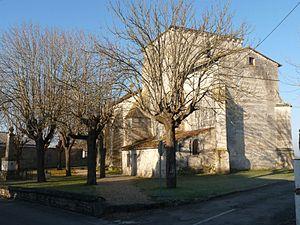
église de St-Fort-sur-le-Né, Charente, France
Saint-Fort-sur-le-Né est une commune du Sud-Ouest de la France, située dans le département de la Charente.